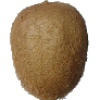
Label: Kiwi 1